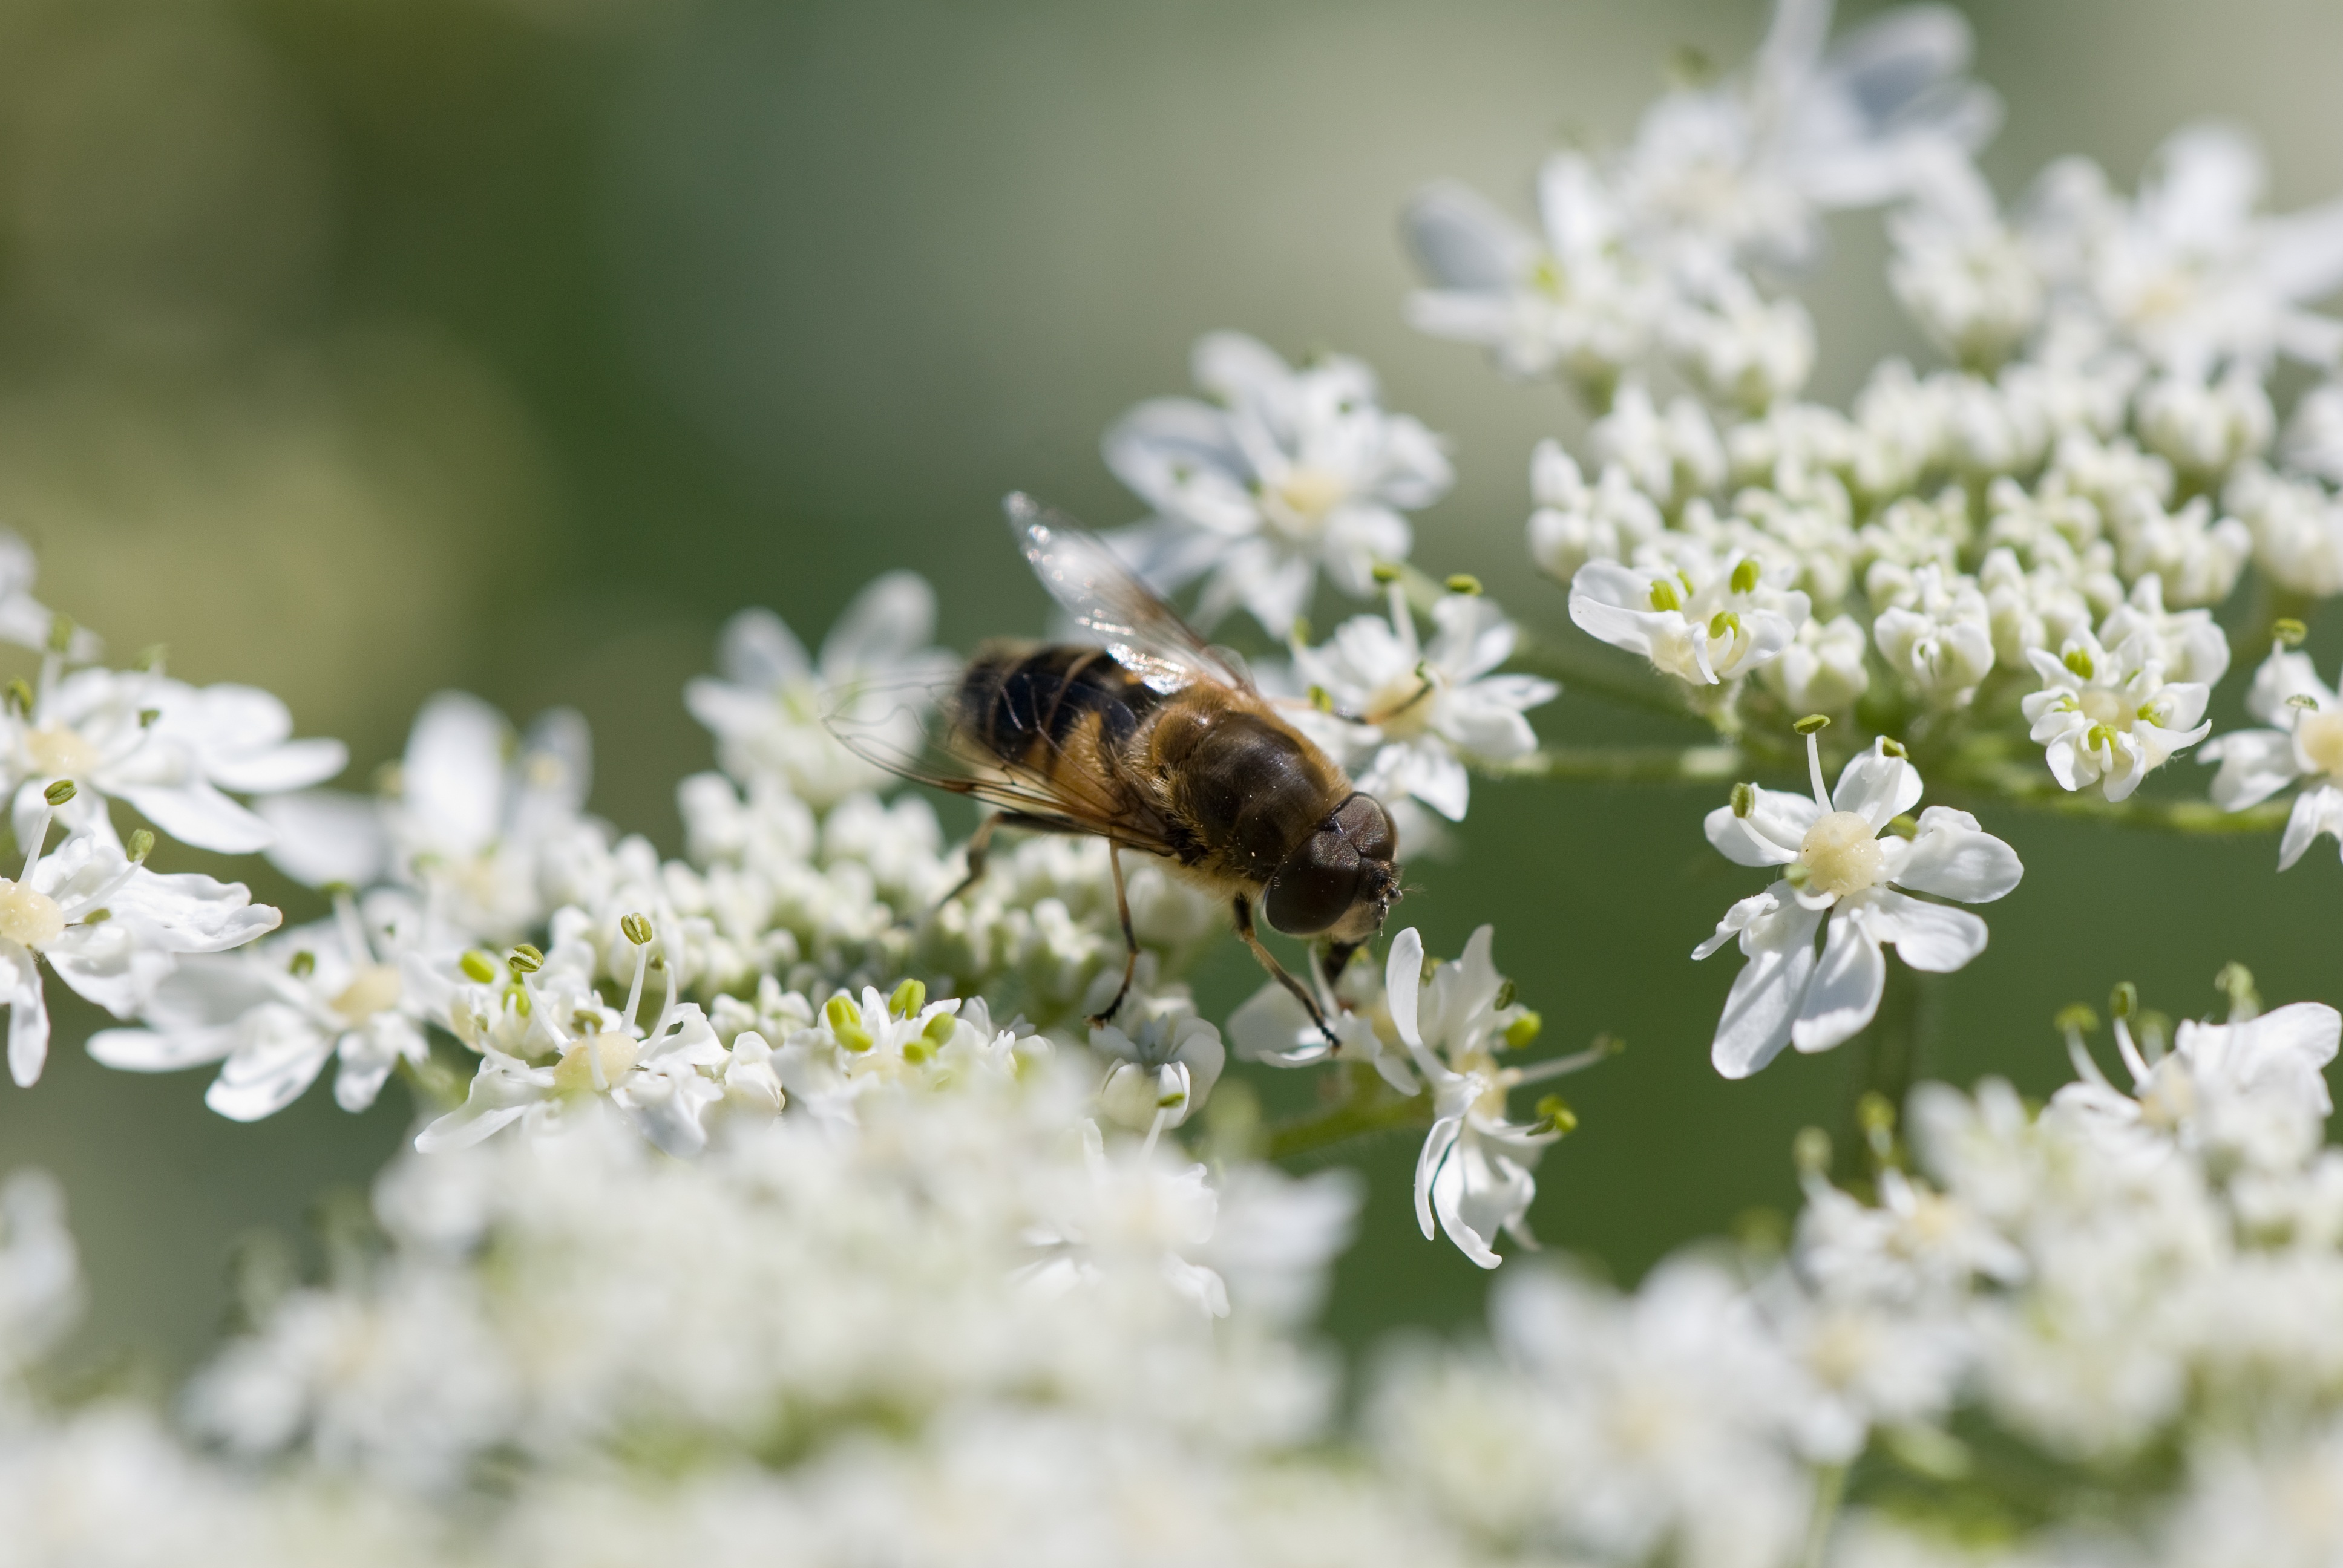
nature, blossom, plant, white, photography, flower, fly, summer, wildlife, pollen, insect, botany, flora, fauna, invertebrate, wildflower, close up, hoverfly, bee, nectar, macro photography, honey bee, flower fly, membrane winged insect